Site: brandenburg
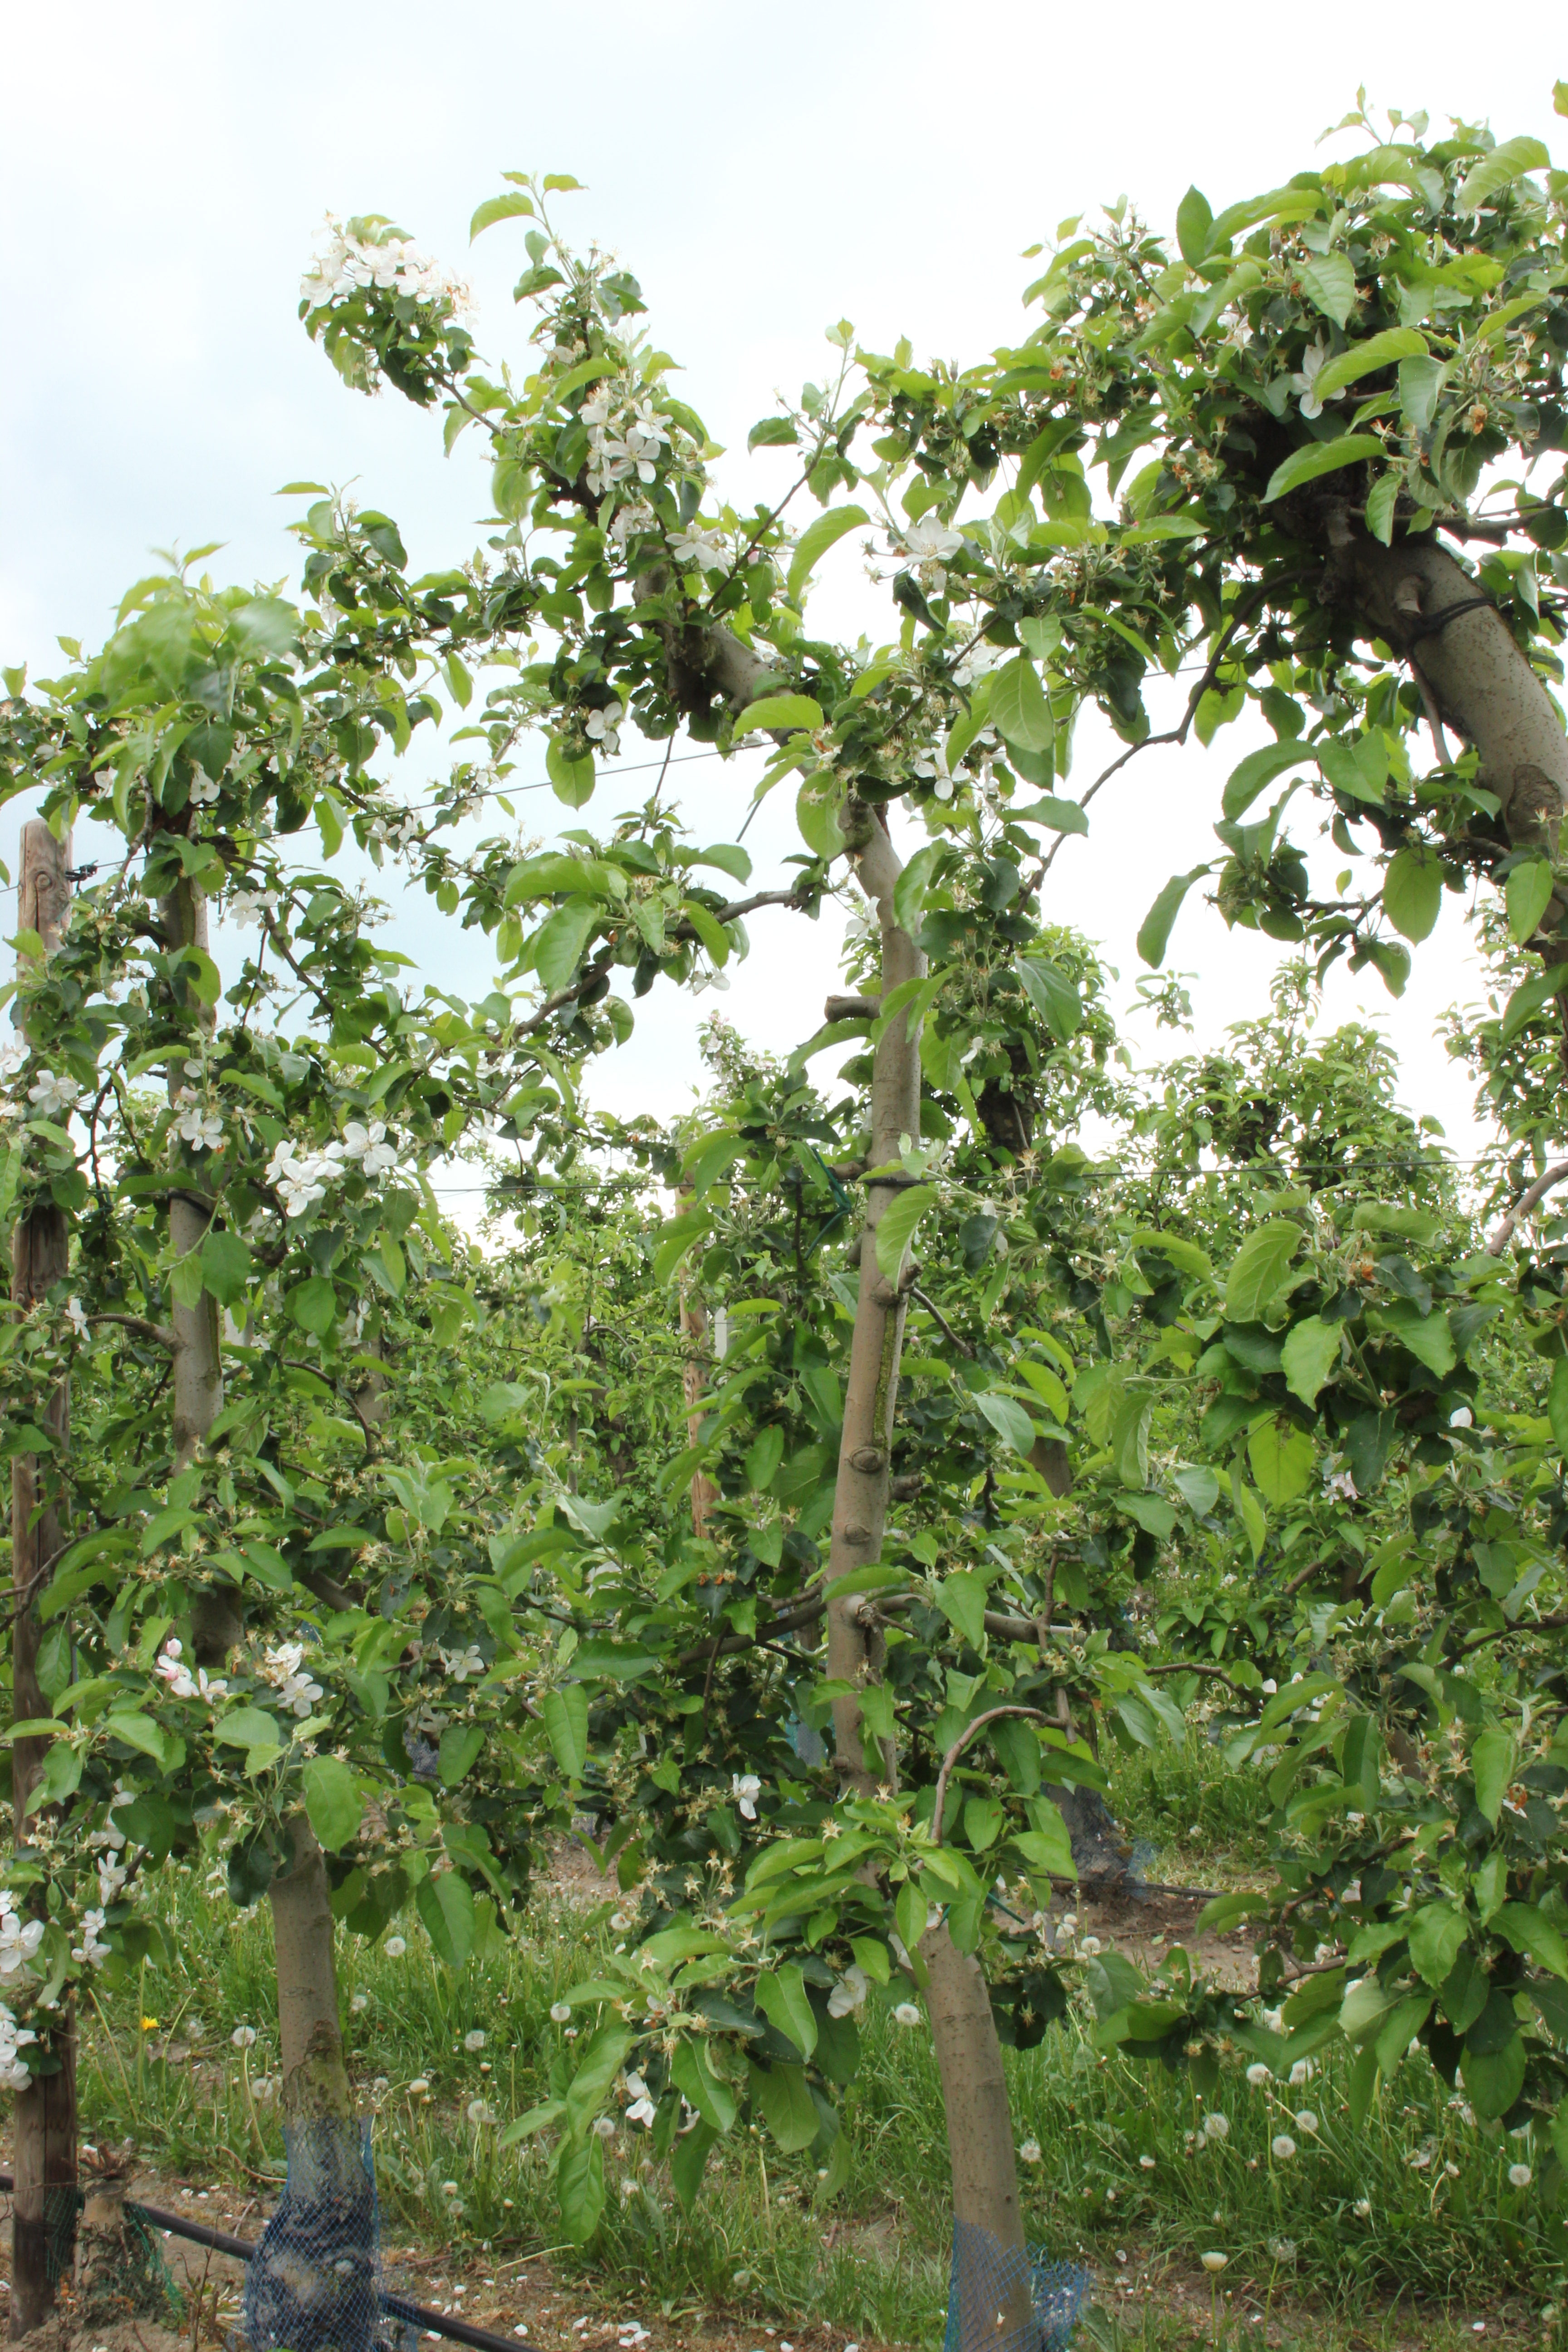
Growth stage (BBCH 67): Flowering